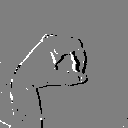
ASL letter: o